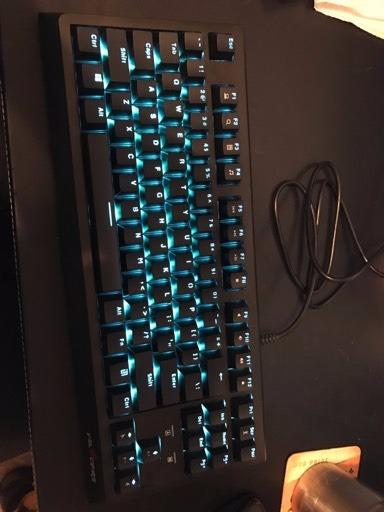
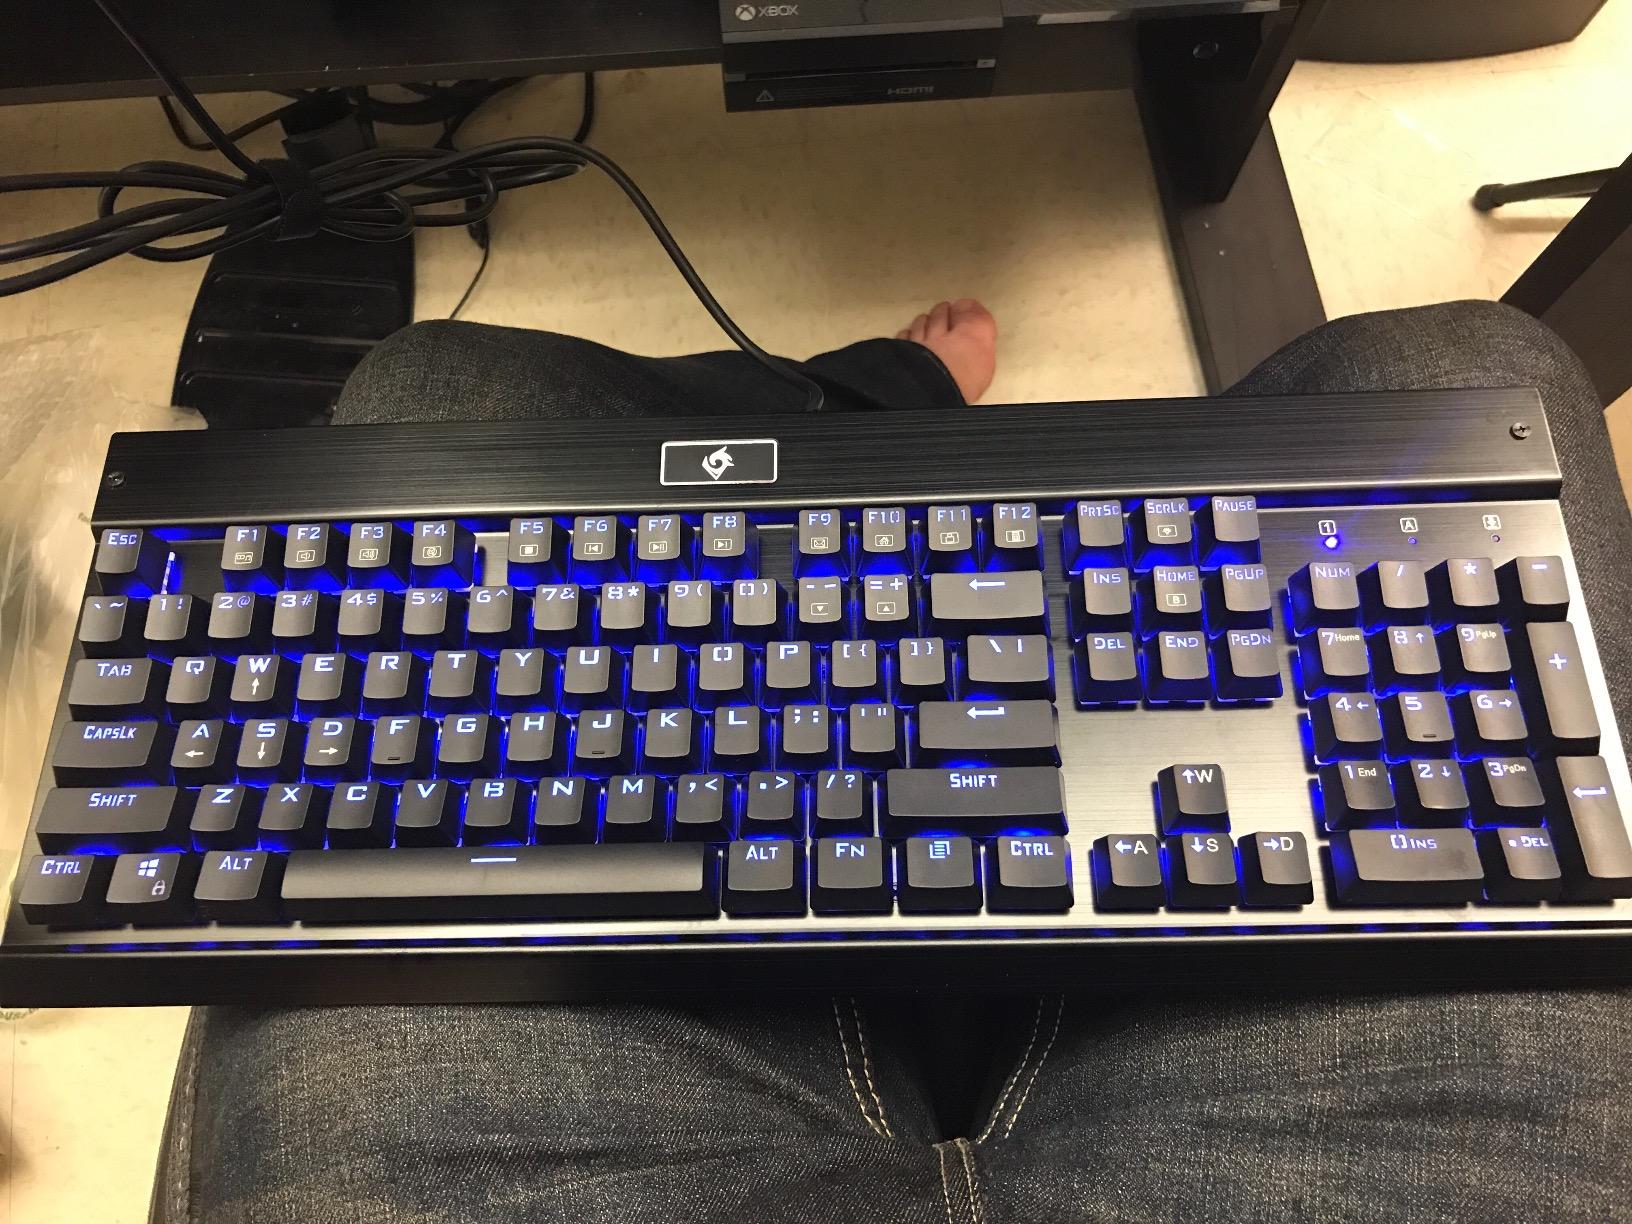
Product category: keyboard
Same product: no